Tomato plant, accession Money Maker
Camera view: vertical (180 deg); turntable rotation: 0 degrees
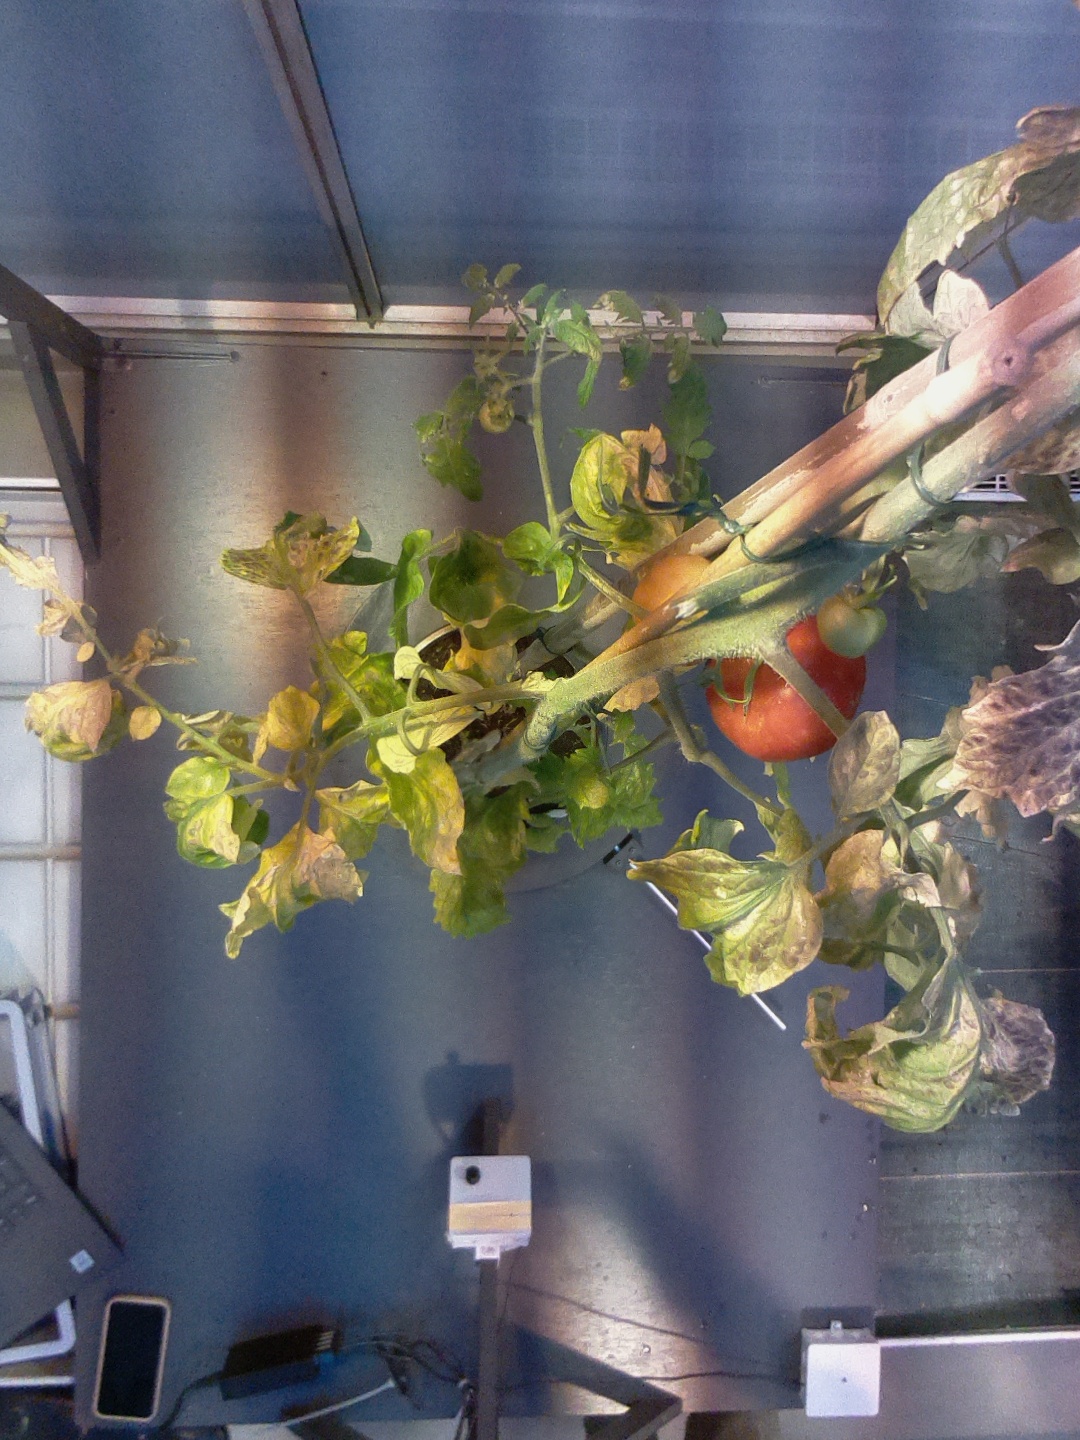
BBCH growth stage 89: 90%-100% of fruits show typical fully ripe color